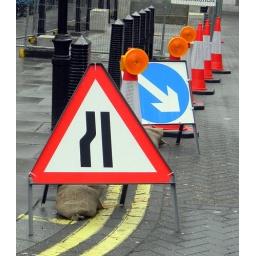
signs cones lights St Martin's street near leicester square London 1st February 2011 15:19.37pm